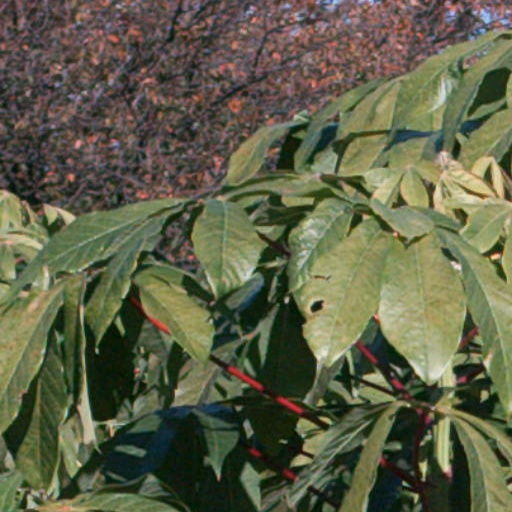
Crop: cassava